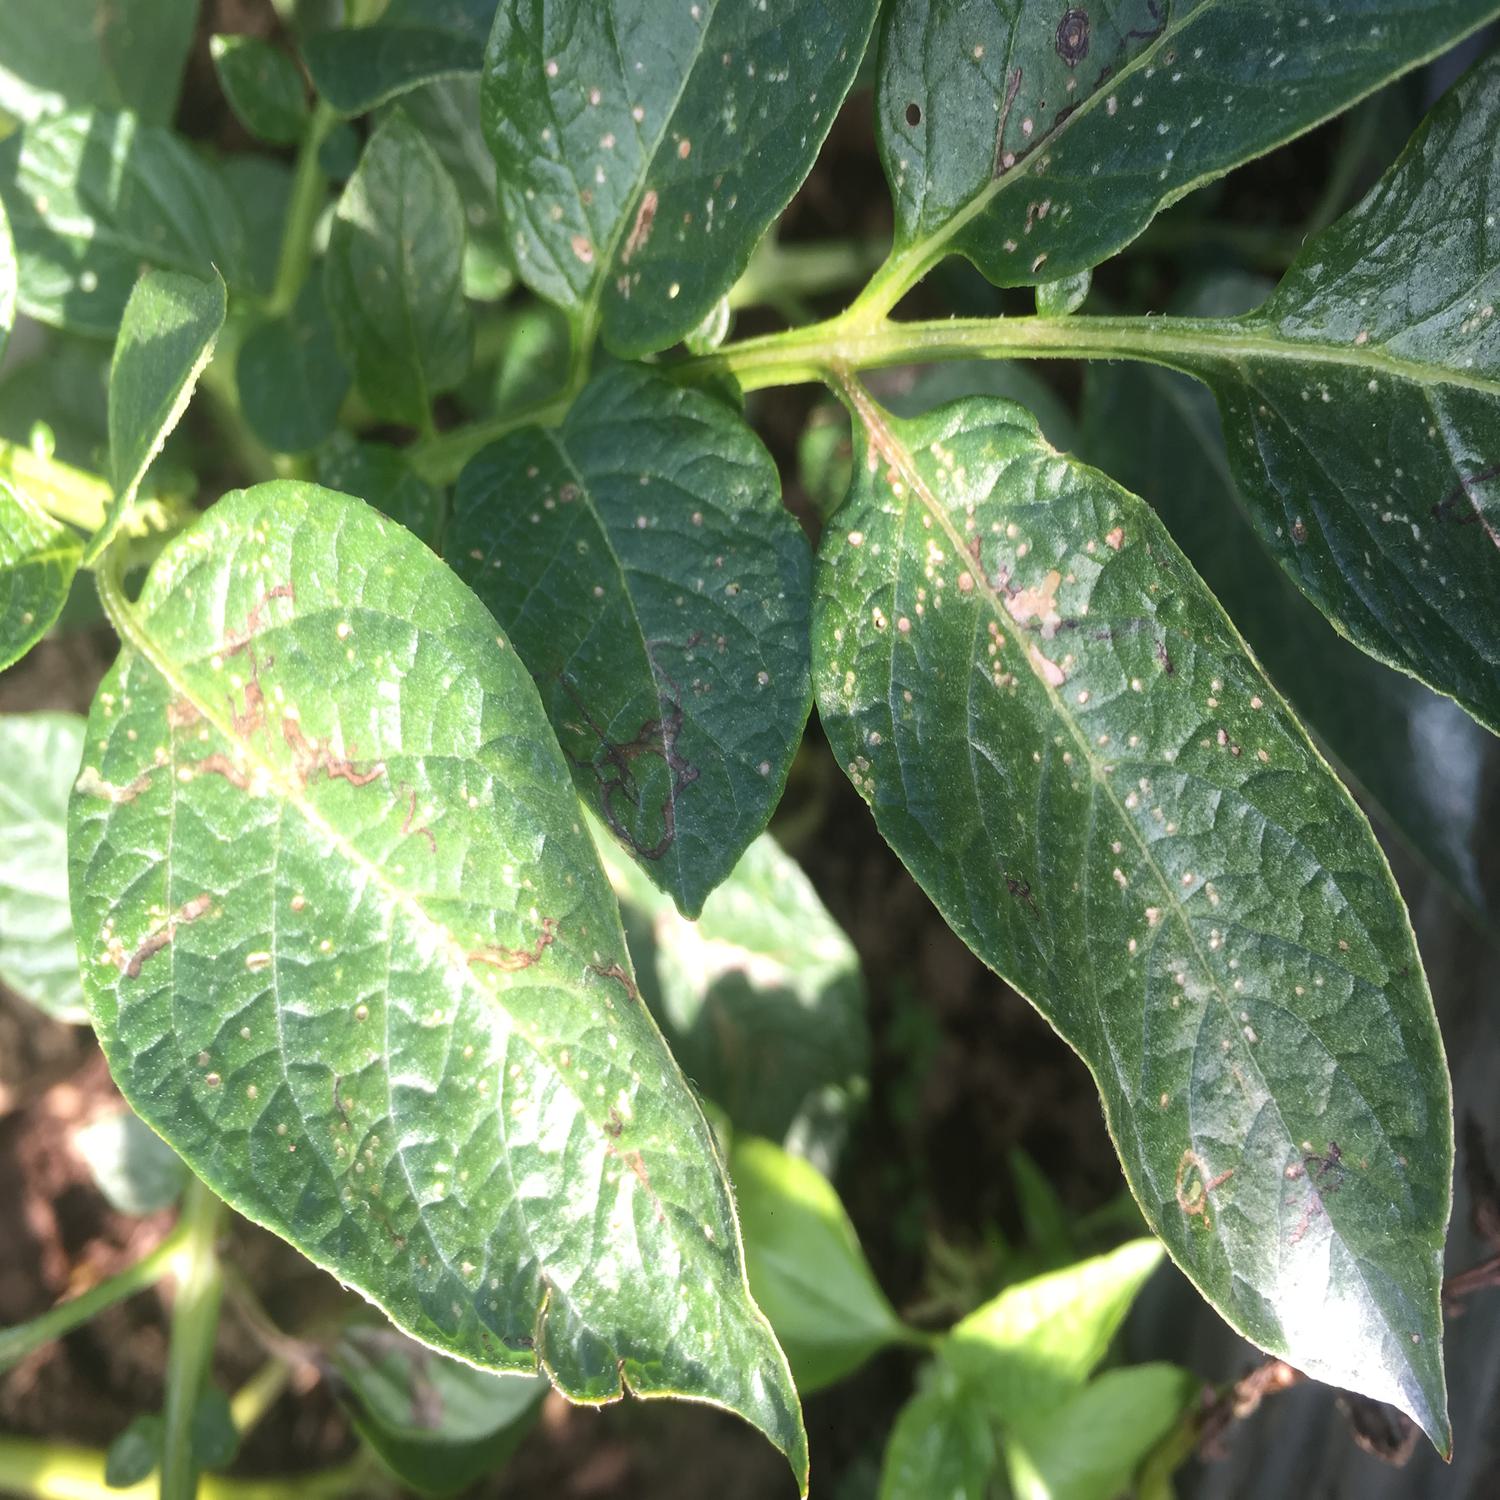
Label: Pest